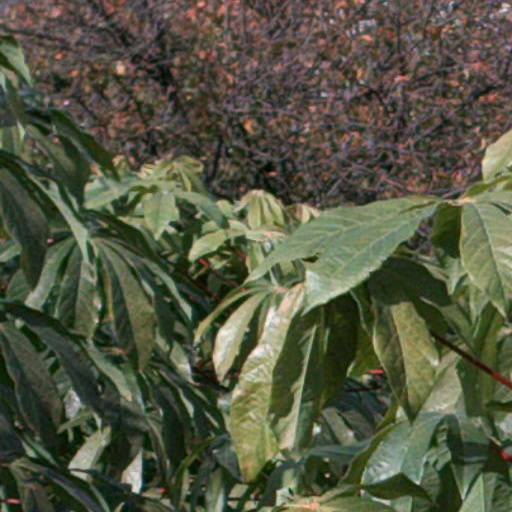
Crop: cassava